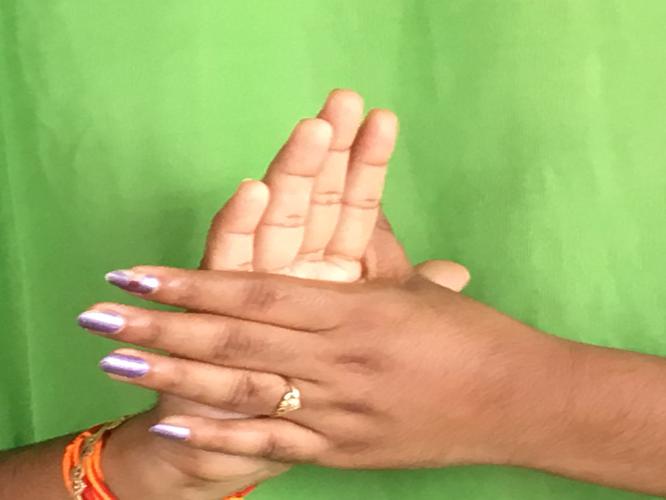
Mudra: Chakra
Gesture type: double_hand